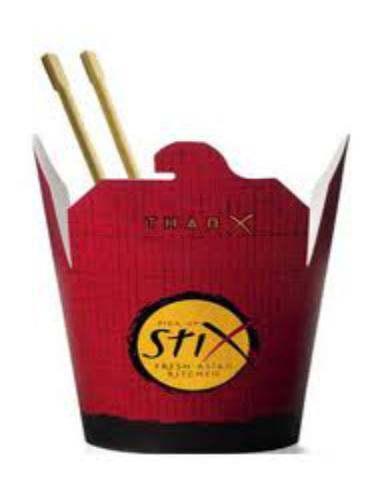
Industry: Food